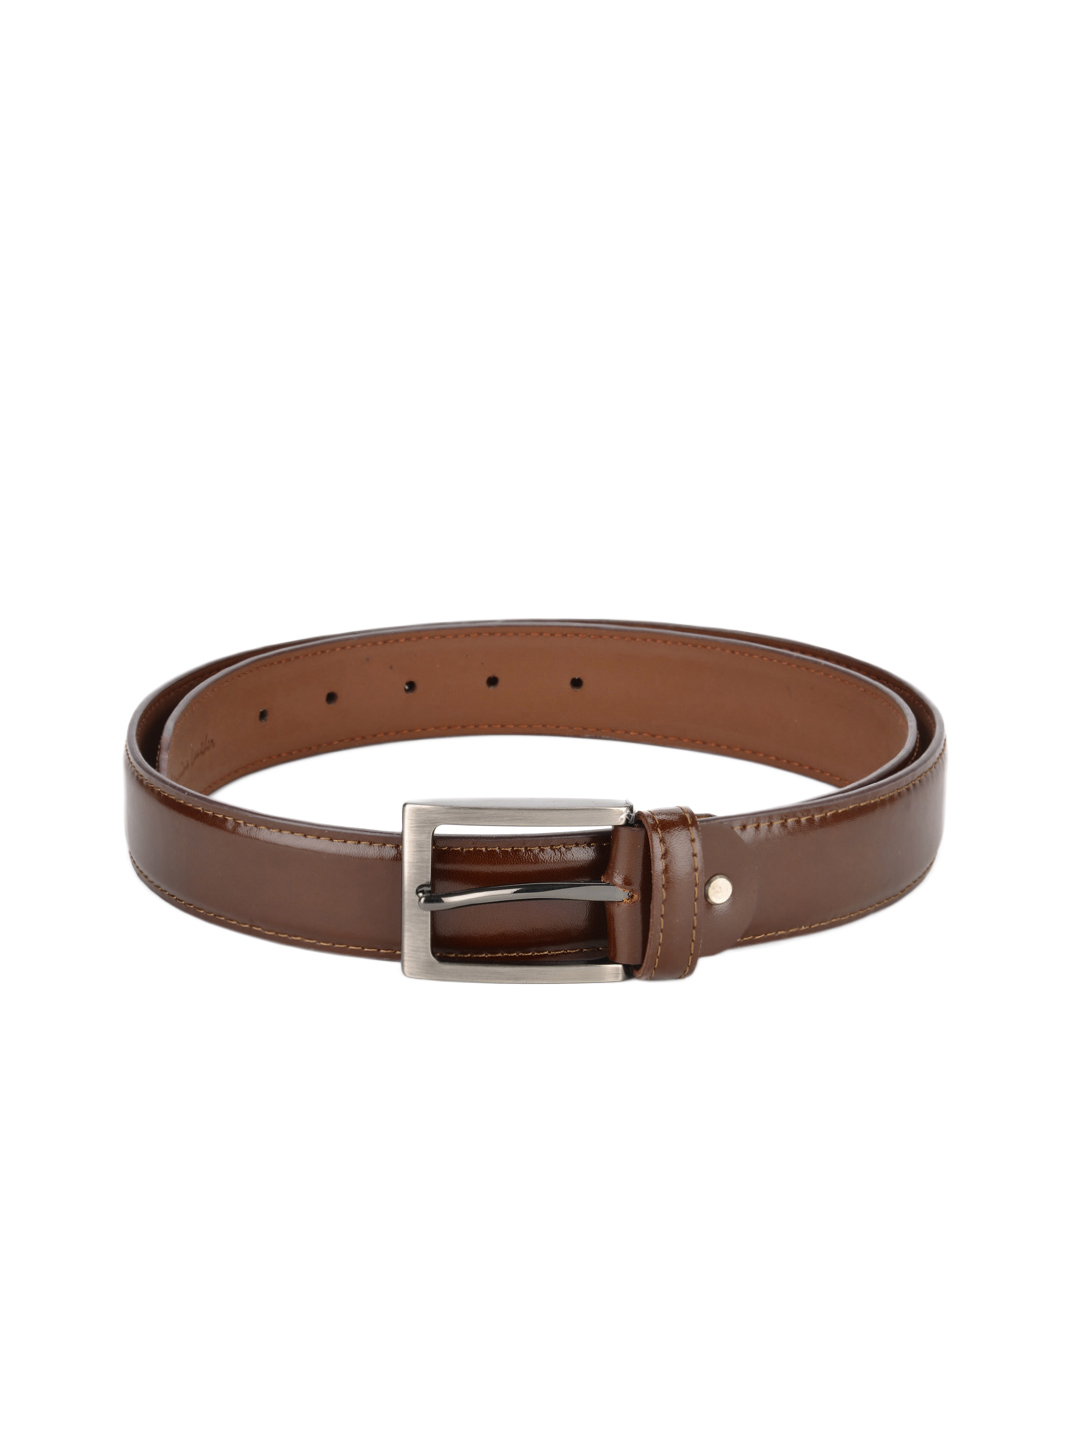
New Hide Men Brown Belt
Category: Accessories / Belts / Belts
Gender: Men
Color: Brown
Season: Summer 2013
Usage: Formal